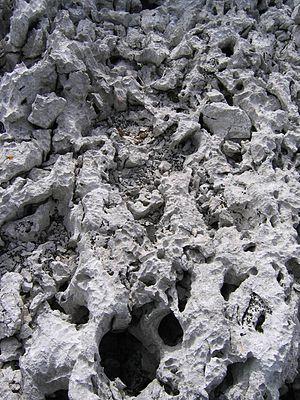
Description: Sol calcaire de type lapiazHérault, France Source: Hugo Soria Licence: GFDL Hugo Soria
Le lapiaz, est une formation géologique de surface dans les roches calcaires et dolomitiques, créée par le ruissellement des eaux de pluie qui dissolvent la roche ou par la cryoclastie, ce qui forme un grand entablement rocheux parcouru de réseaux de diaclases ou fissures.